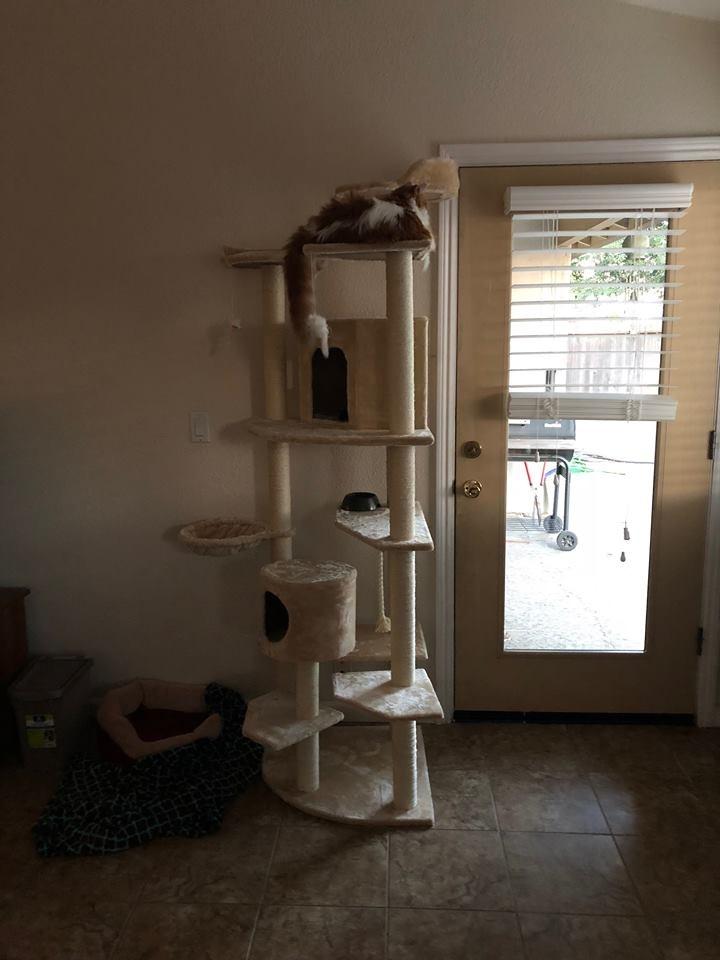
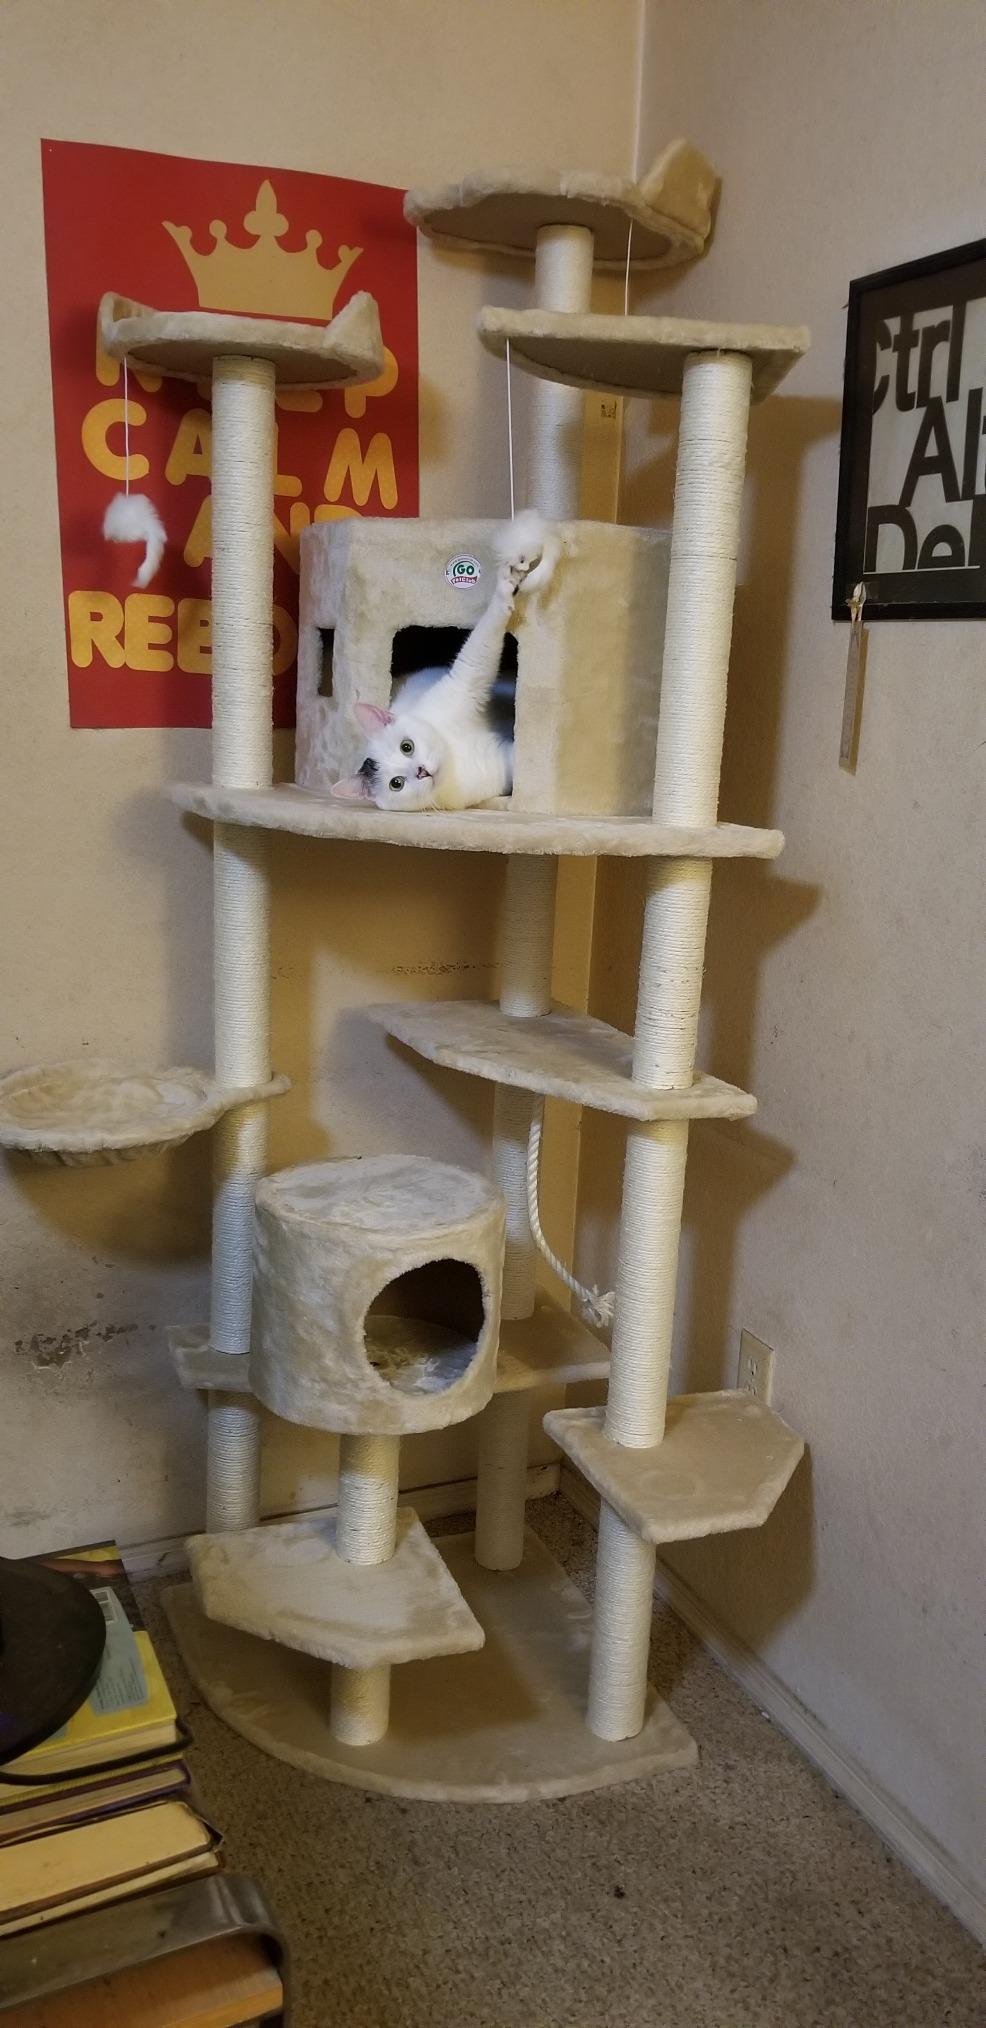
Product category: items_cat tree
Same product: yes